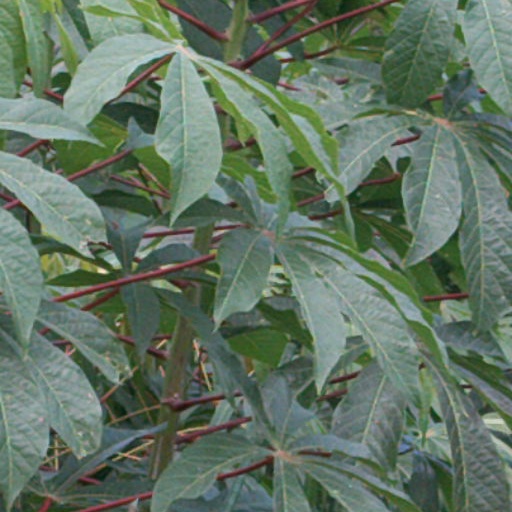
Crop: cassava